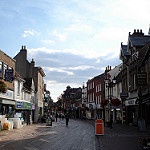
Scene: Outdoor